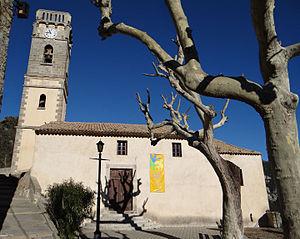
Bonson - Église Saint-Benoît - Vue d'ensemble
Bonson est une commune française située dans le département des Alpes-Maritimes en région Provence-Alpes-Côte d'Azur. Ses habitants sont appelés les Bonsonnois.